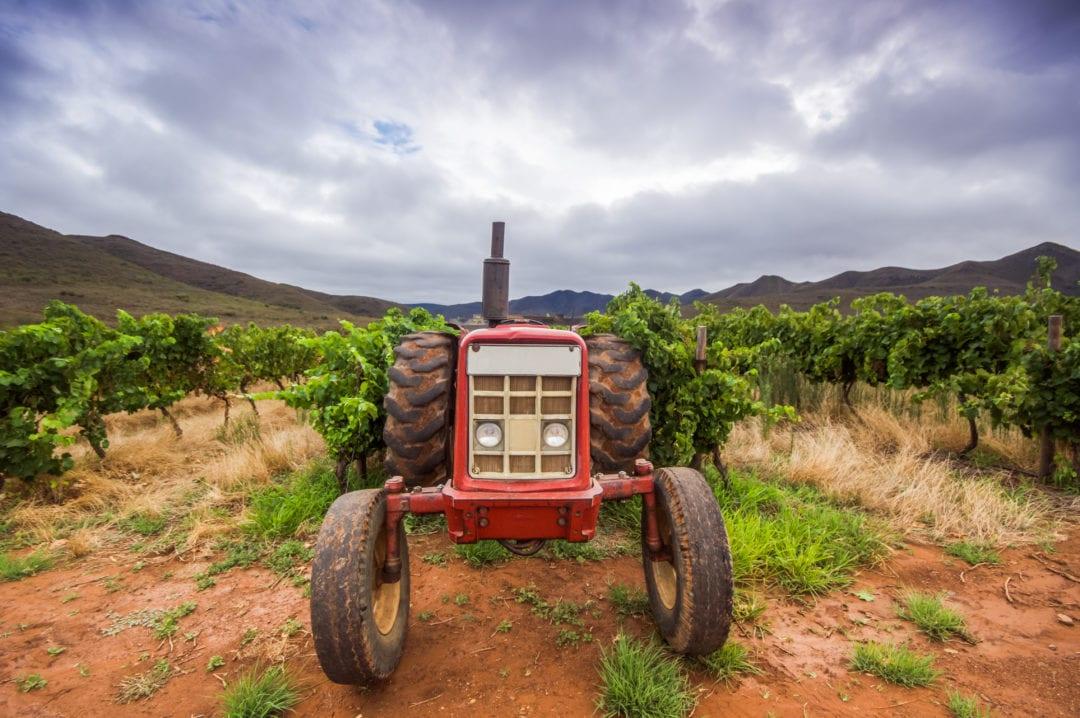
Tingatinga liko katika shamba.Mimea iliyo mahali hapa ni ya kijani kibichi.Hali ya anga inaonyesha kuwa kunaenda kukanyesha wakati wowote ule.